Ivan Vladislav of Bulgaria

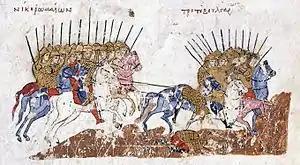
A victory of the Byzantines over the Bulgarians, from the "Madrid Skylitzes". After 1001 Basil II launched annual campaigns on Bulgarian territory, reversing the odds of war into the Byzantines' favour. Many Bulgarian fortresses had been conquered by force or treason by the time Ivan Vladislav came to the throne.

Ivan Vladislav was the son of Aron, the brother of Emperor Samuel (r. 997–1014) of the Cometopuli dynasty. In 976 or 987 Samuel ordered his brother Aron executed for treason together with his entire family near Razmetanitsa. Ivan Vladislav was the only survivor, being spared through the intercession of his cousin, Samuel's son Gavril Radomir. His life during the subsequent decades and until his accession is unknown.